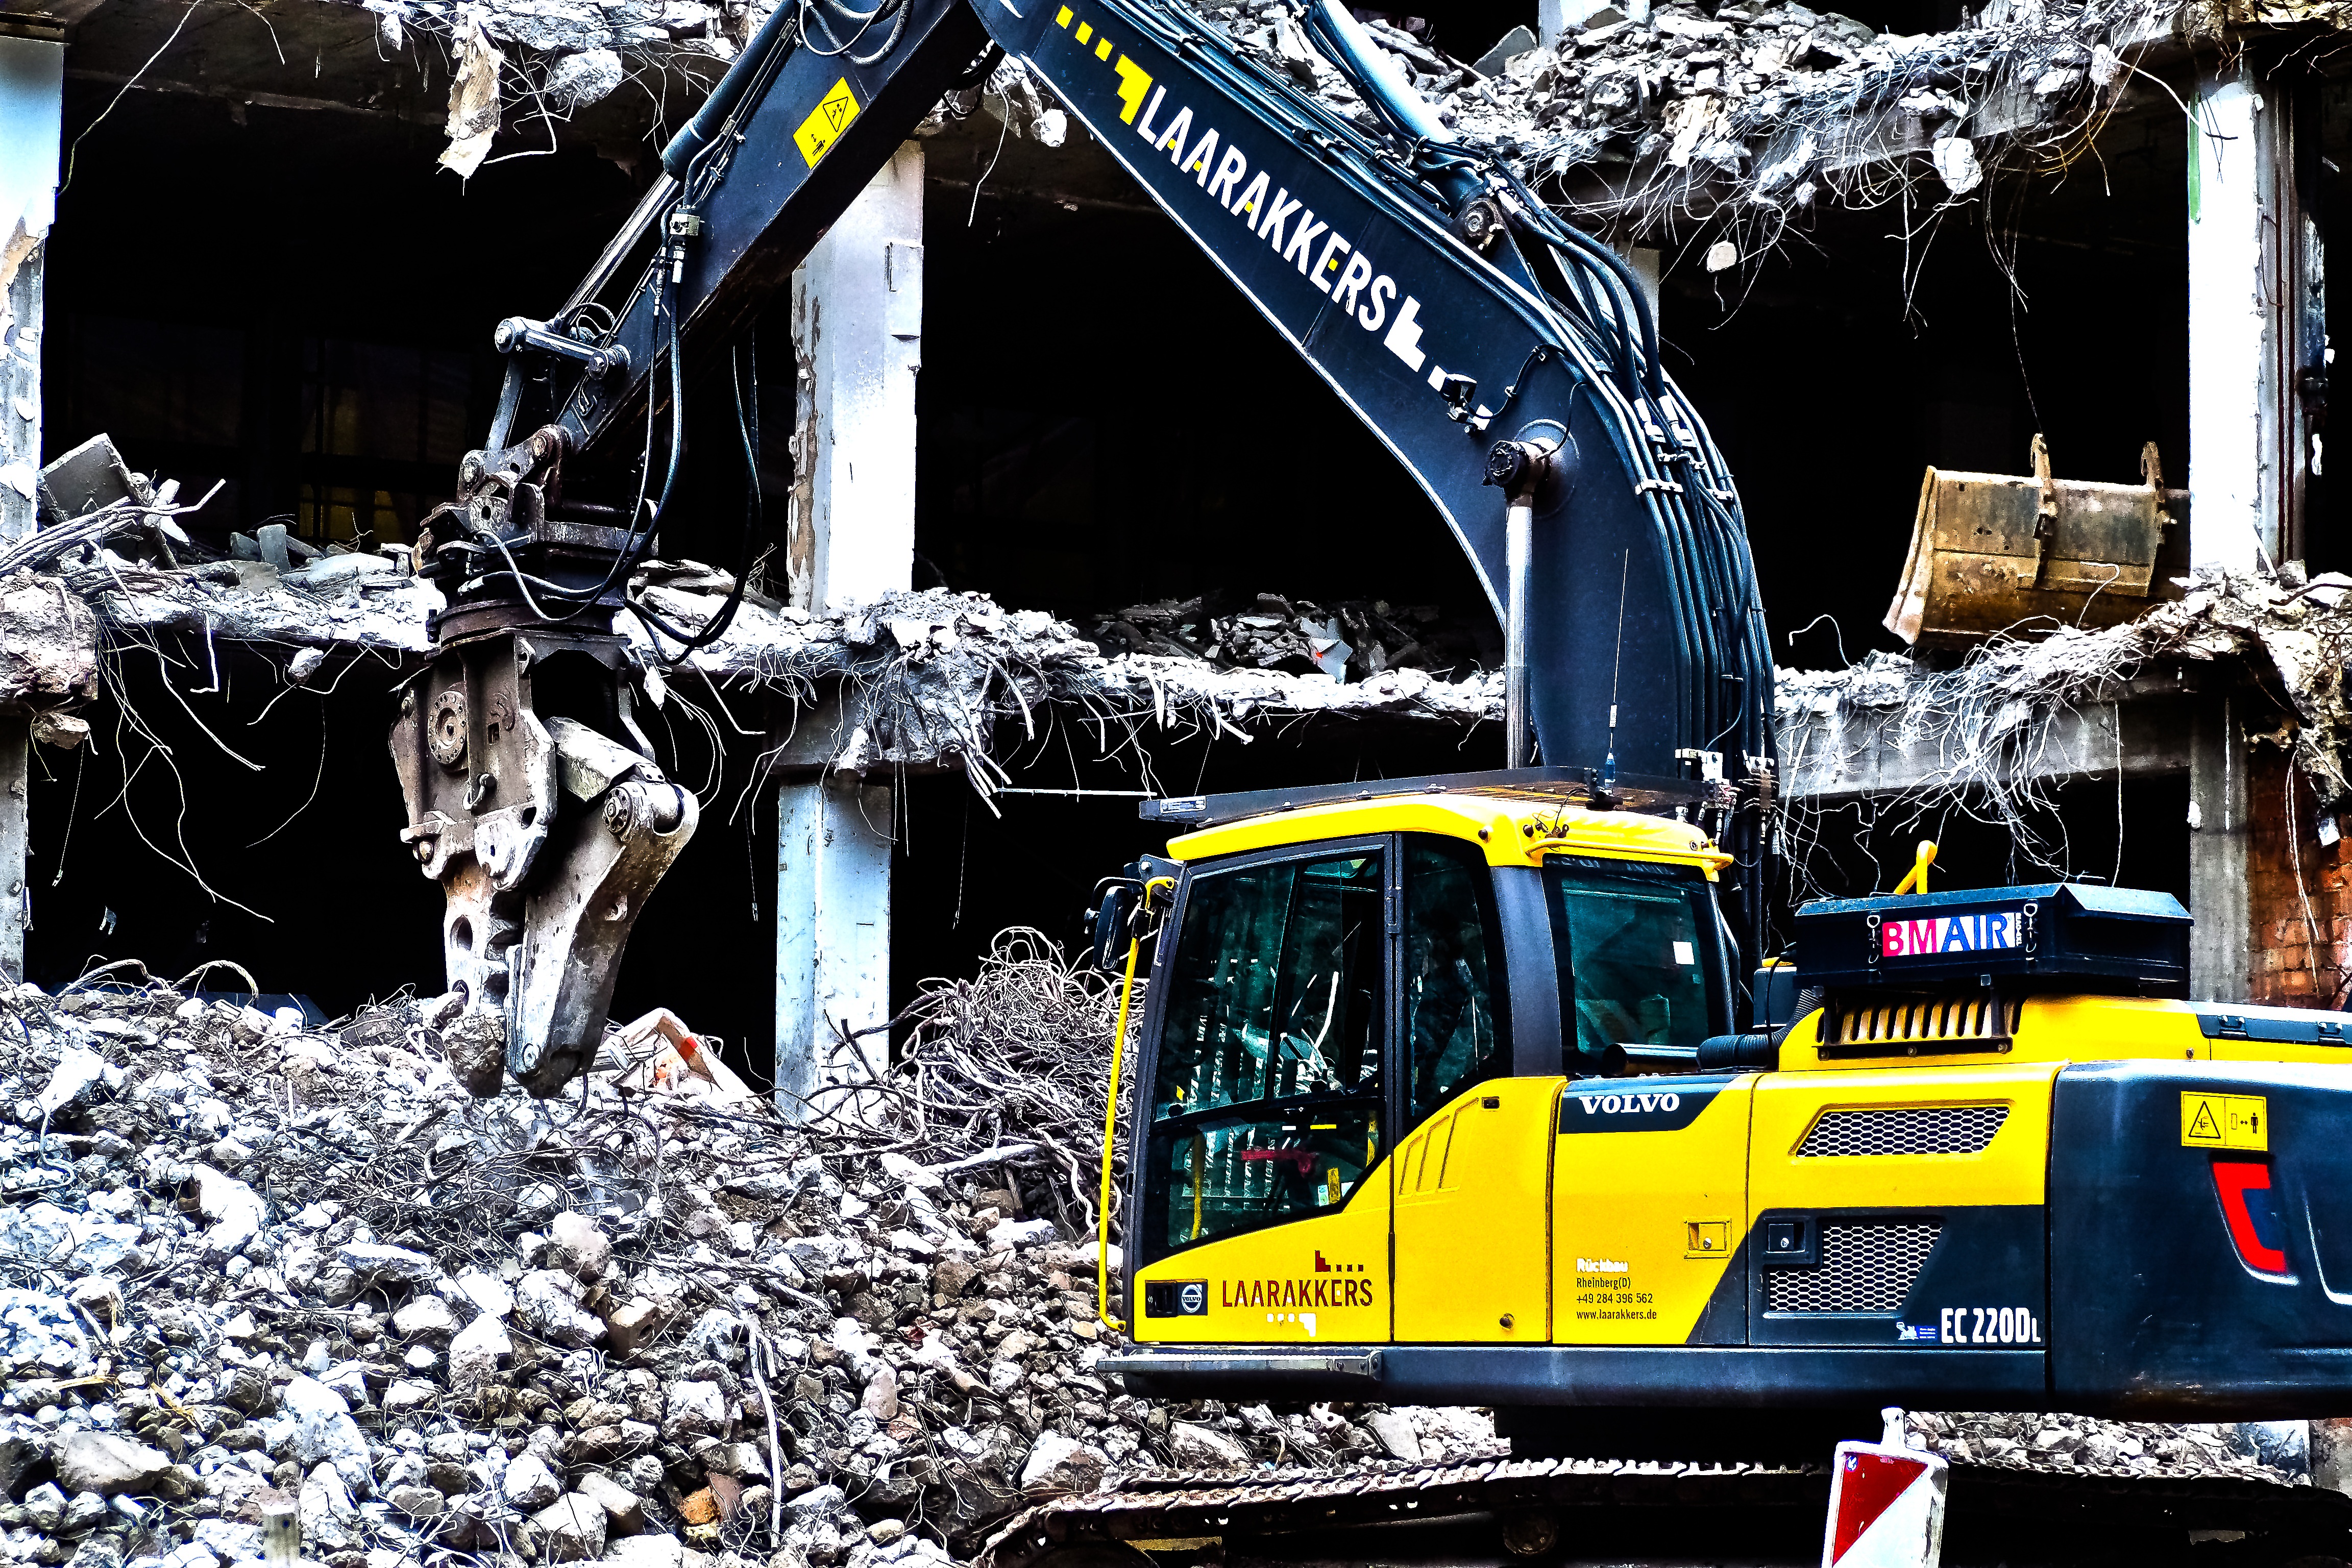
work, snow, building, city, home, urban, stone, cityscape, vehicle, crash, site, demolition, debris, excavators, construction work, construction vehicle, demolition work, construction machinery, disassembly, reinforced concrete, house demolition, construction debris, demolition cutter